Jim Rosenthal

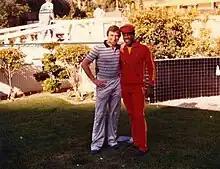
Rosenthal (left) with boxer Errol Christie, some time in the 1980s

Rosenthal worked for "Snooker Scene" magazine in the early 1970s where his editor was Clive Everton, and Rosenthal, a keen amateur hockey player, edited the short-lived "Hockey Scene" magazine, also owned by Everton.